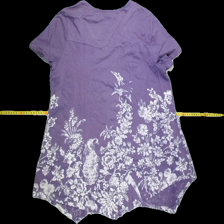
View: back
Type: T-shirt
Category: Ladies
Brand: Not Applicable
Colors: Purple, White
Material: 100%cotton
Pattern: Floral print
Cut: V-collar, Regular
Season: All
Trend: No trend
Stains: No
Price range: <50
Recommended usage: Export